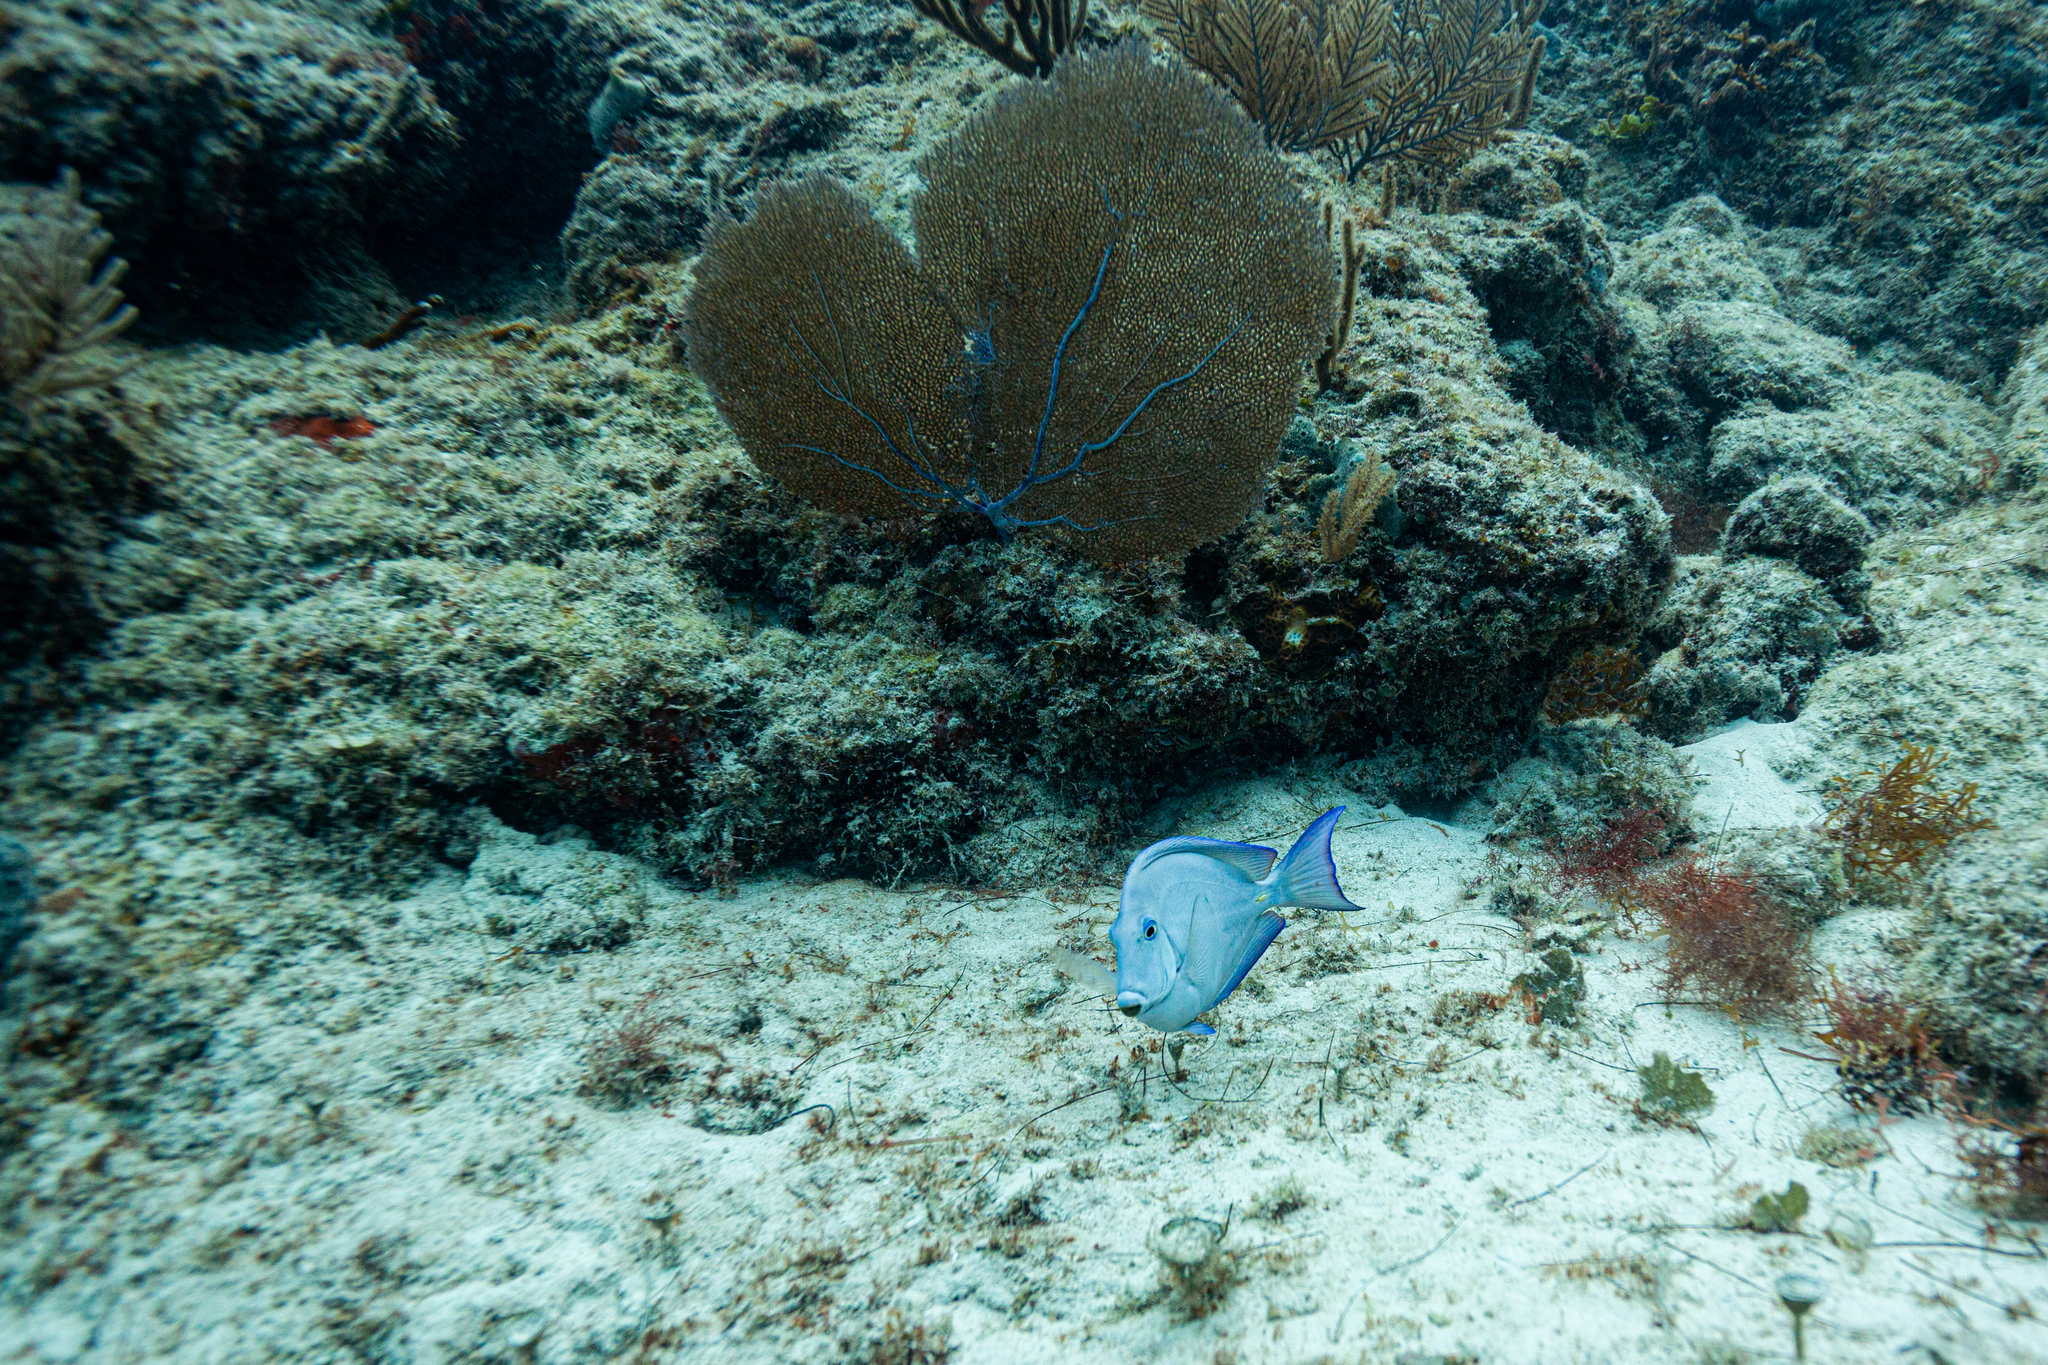
Acanthurus coeruleus (Atlantic Blue Tang)